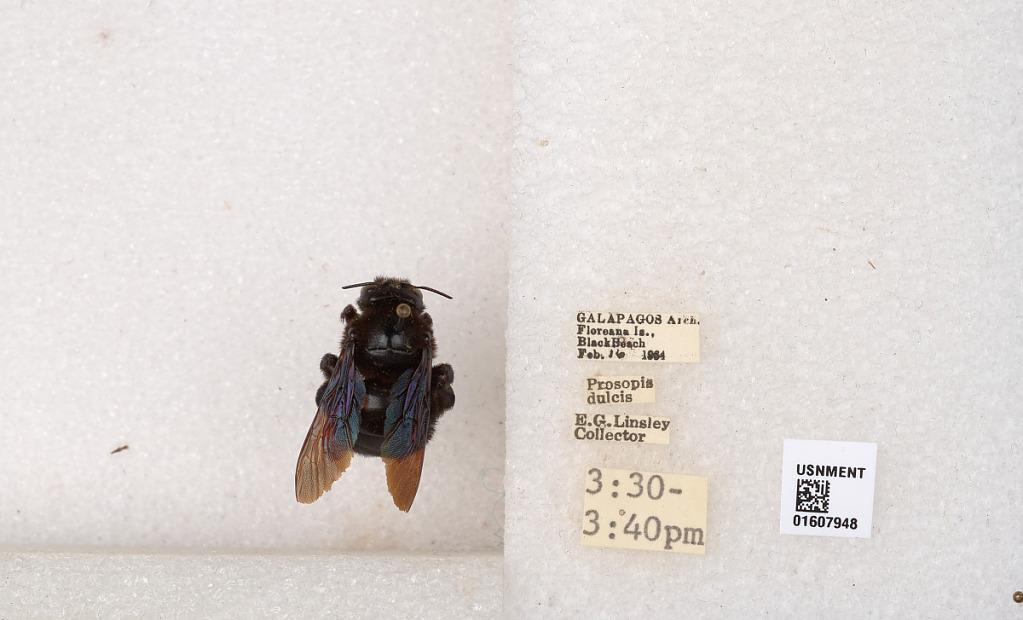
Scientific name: Xylocopa (Neoxylocopa) darwini Cockerell
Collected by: E. Linsley
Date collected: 1964-2-16
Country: Ecuador
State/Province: Galapagos
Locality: Floreana Is., Black Beach
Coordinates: -1.27619, -90.4875